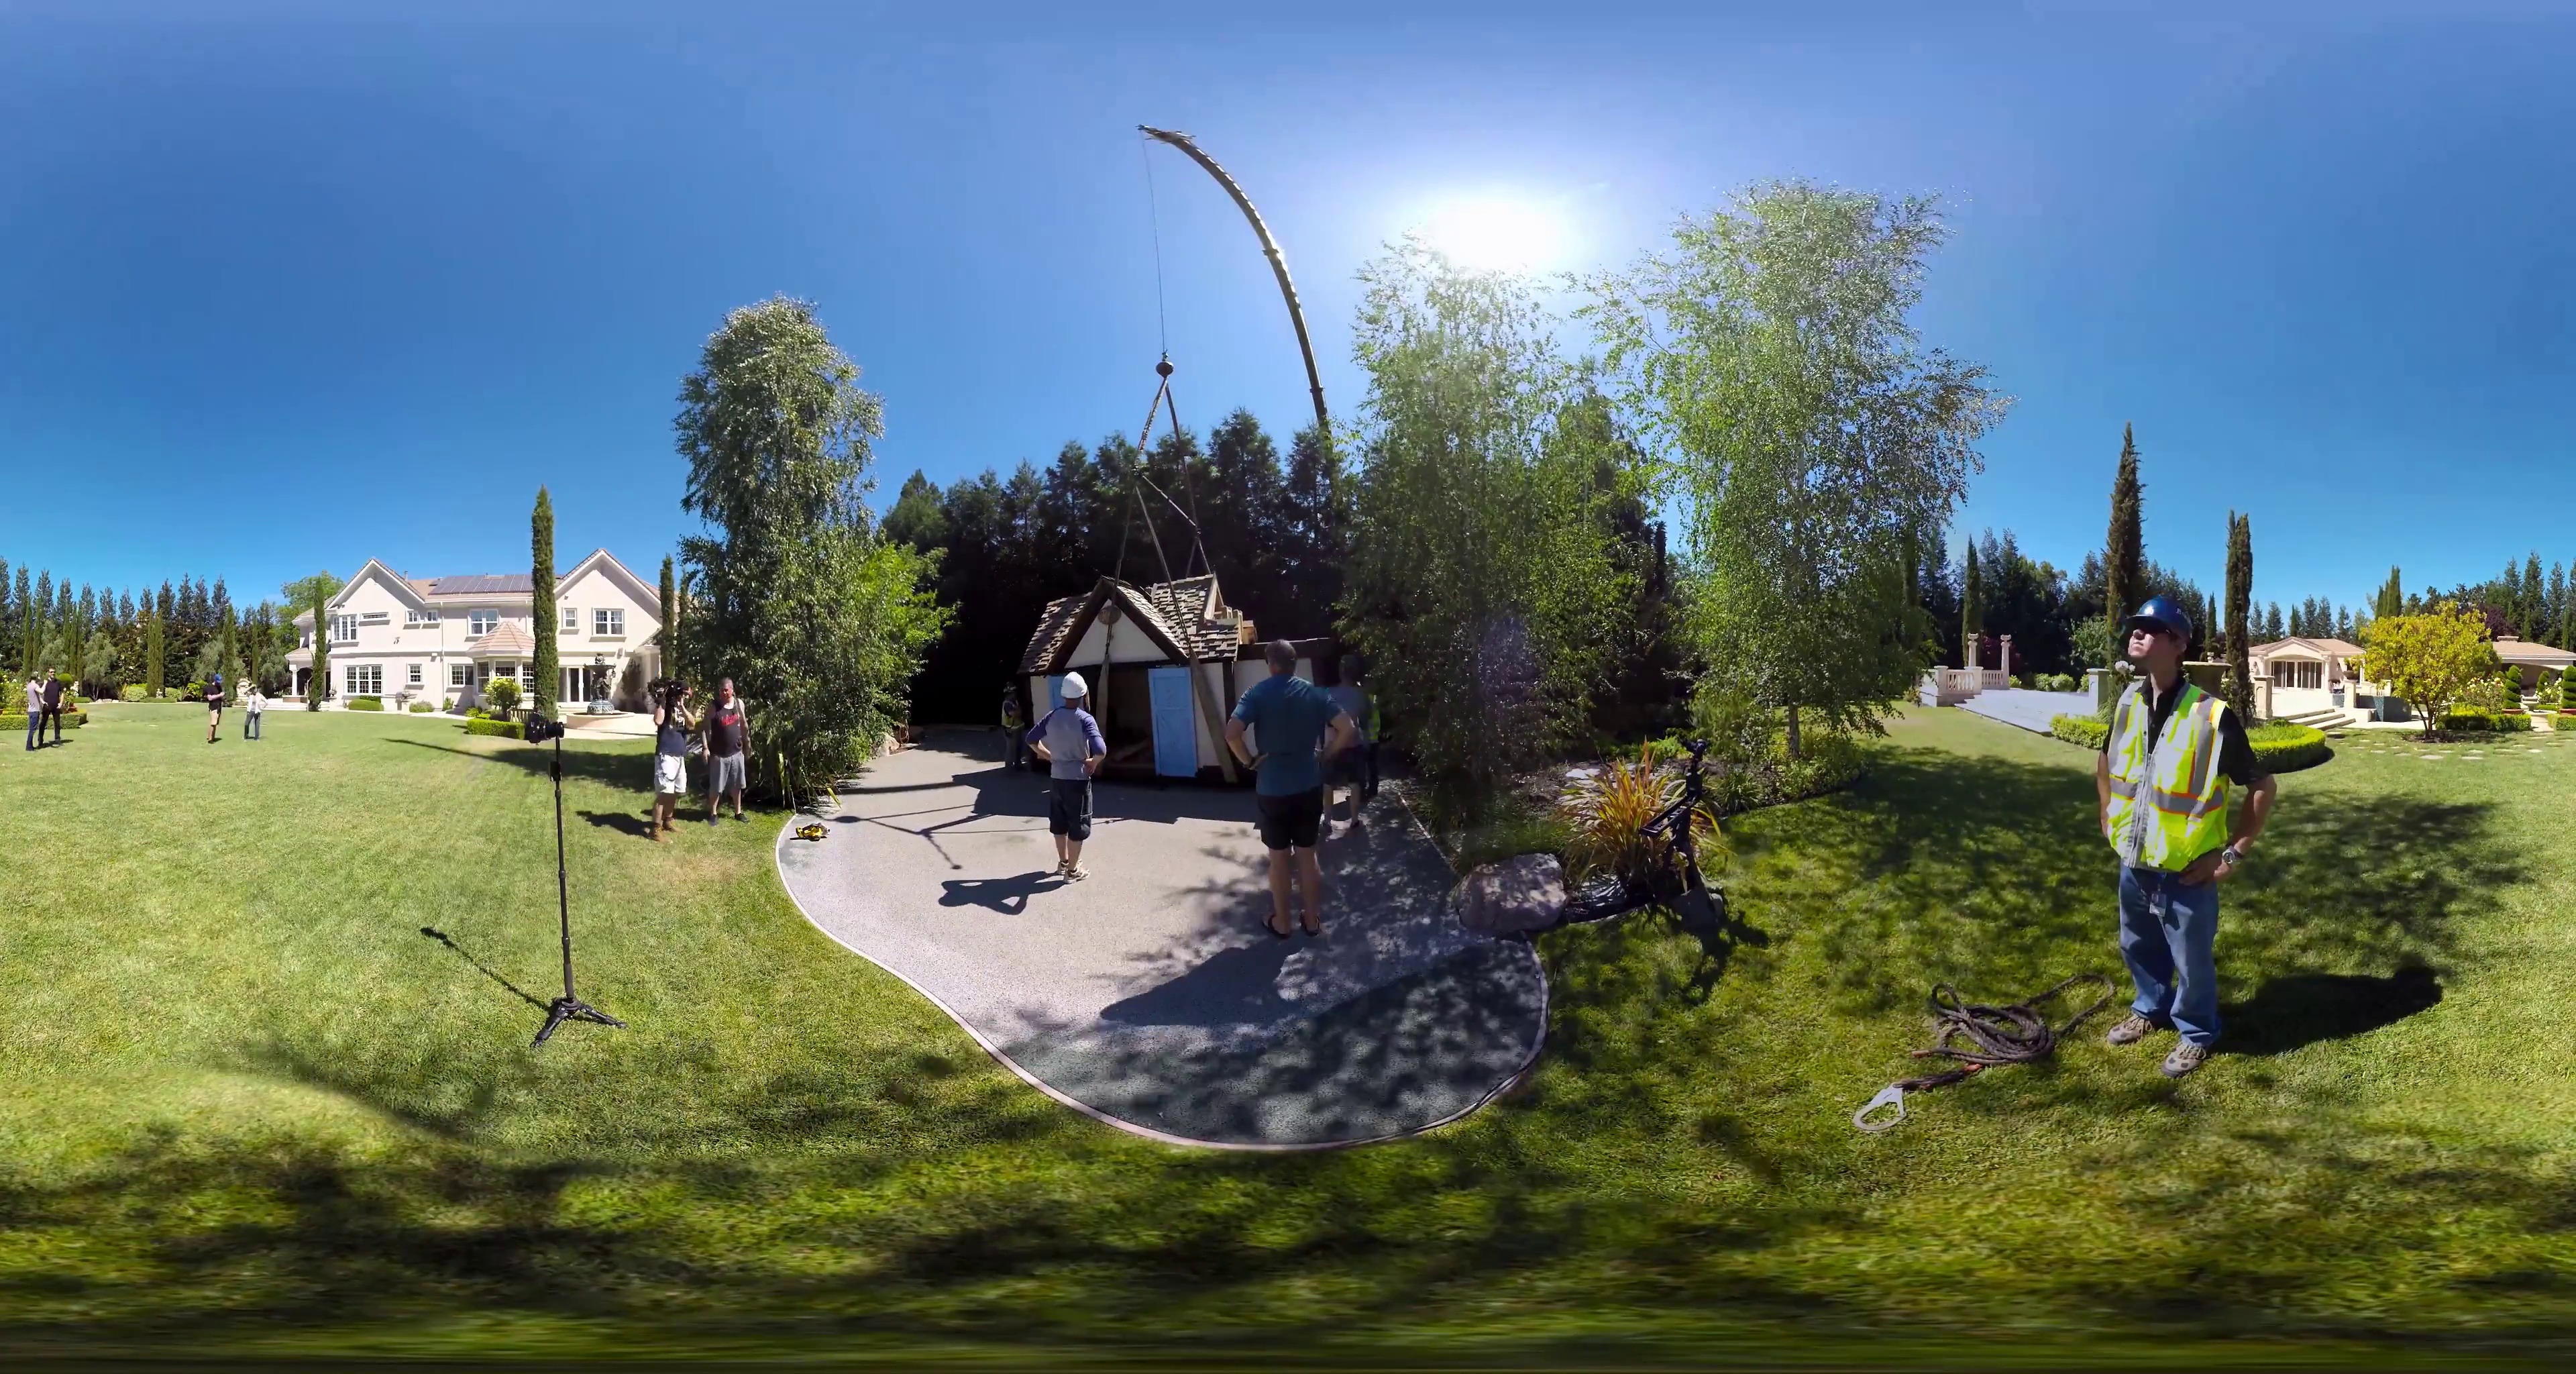
Referred object: The person in the white hat

Referred object: the worker wearing a yellow safety vest

Referred object: the man in a safety vest opposite the small shed